Lewiston, Maine

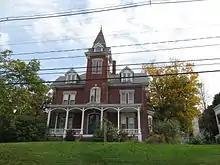
A home in Lewiston, off Main-street

In May 2004, the city officials announced a plan for urban renewal near the downtown area. The plan was to demolish several blocks of 19th-century millworker housing, lay new streets with updated infrastructure, construct more owner-occupied, lower-density housing, and build a boulevard through one neighborhood using federal Community Development Block Grant funds provided over a period of ten years. Some residents of the affected neighborhoods felt that the plan was initially announced with little input from them. They formed a neighborhood group called "The Visible Community", which has since been actively involved in the planning process, and resulted in cooperation between neighbors and city officials to redesign Kennedy Park, including input on the location of new basketball courts, and feedback regarding creation of the largest all-concrete skate park in Maine.